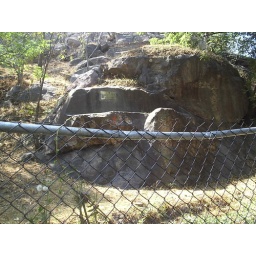
This is the rock where the soldier who wrapped himself in the Mexican flag and jumped from the castle died.